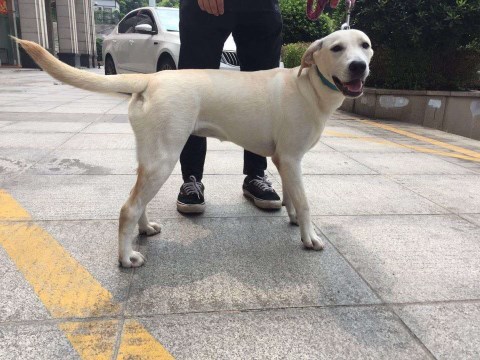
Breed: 3580-n000122-Labrador_retriever